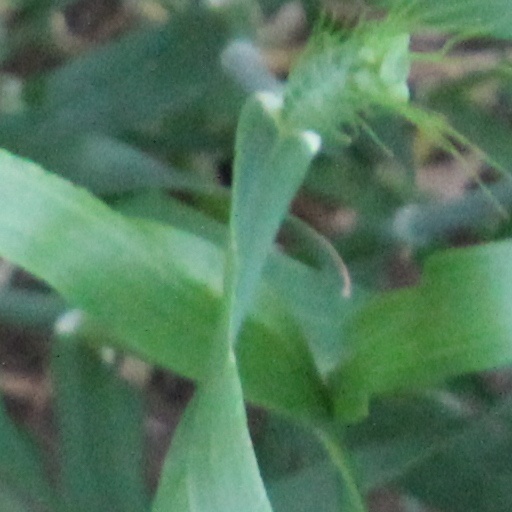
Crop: wheat